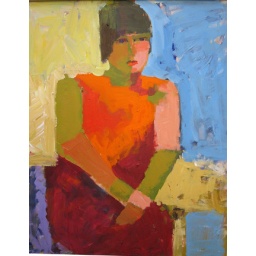
Woman in red at table